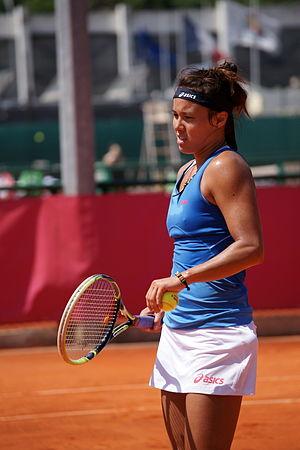
Laura Thorpe, Cagnes-sur-Mer 2013